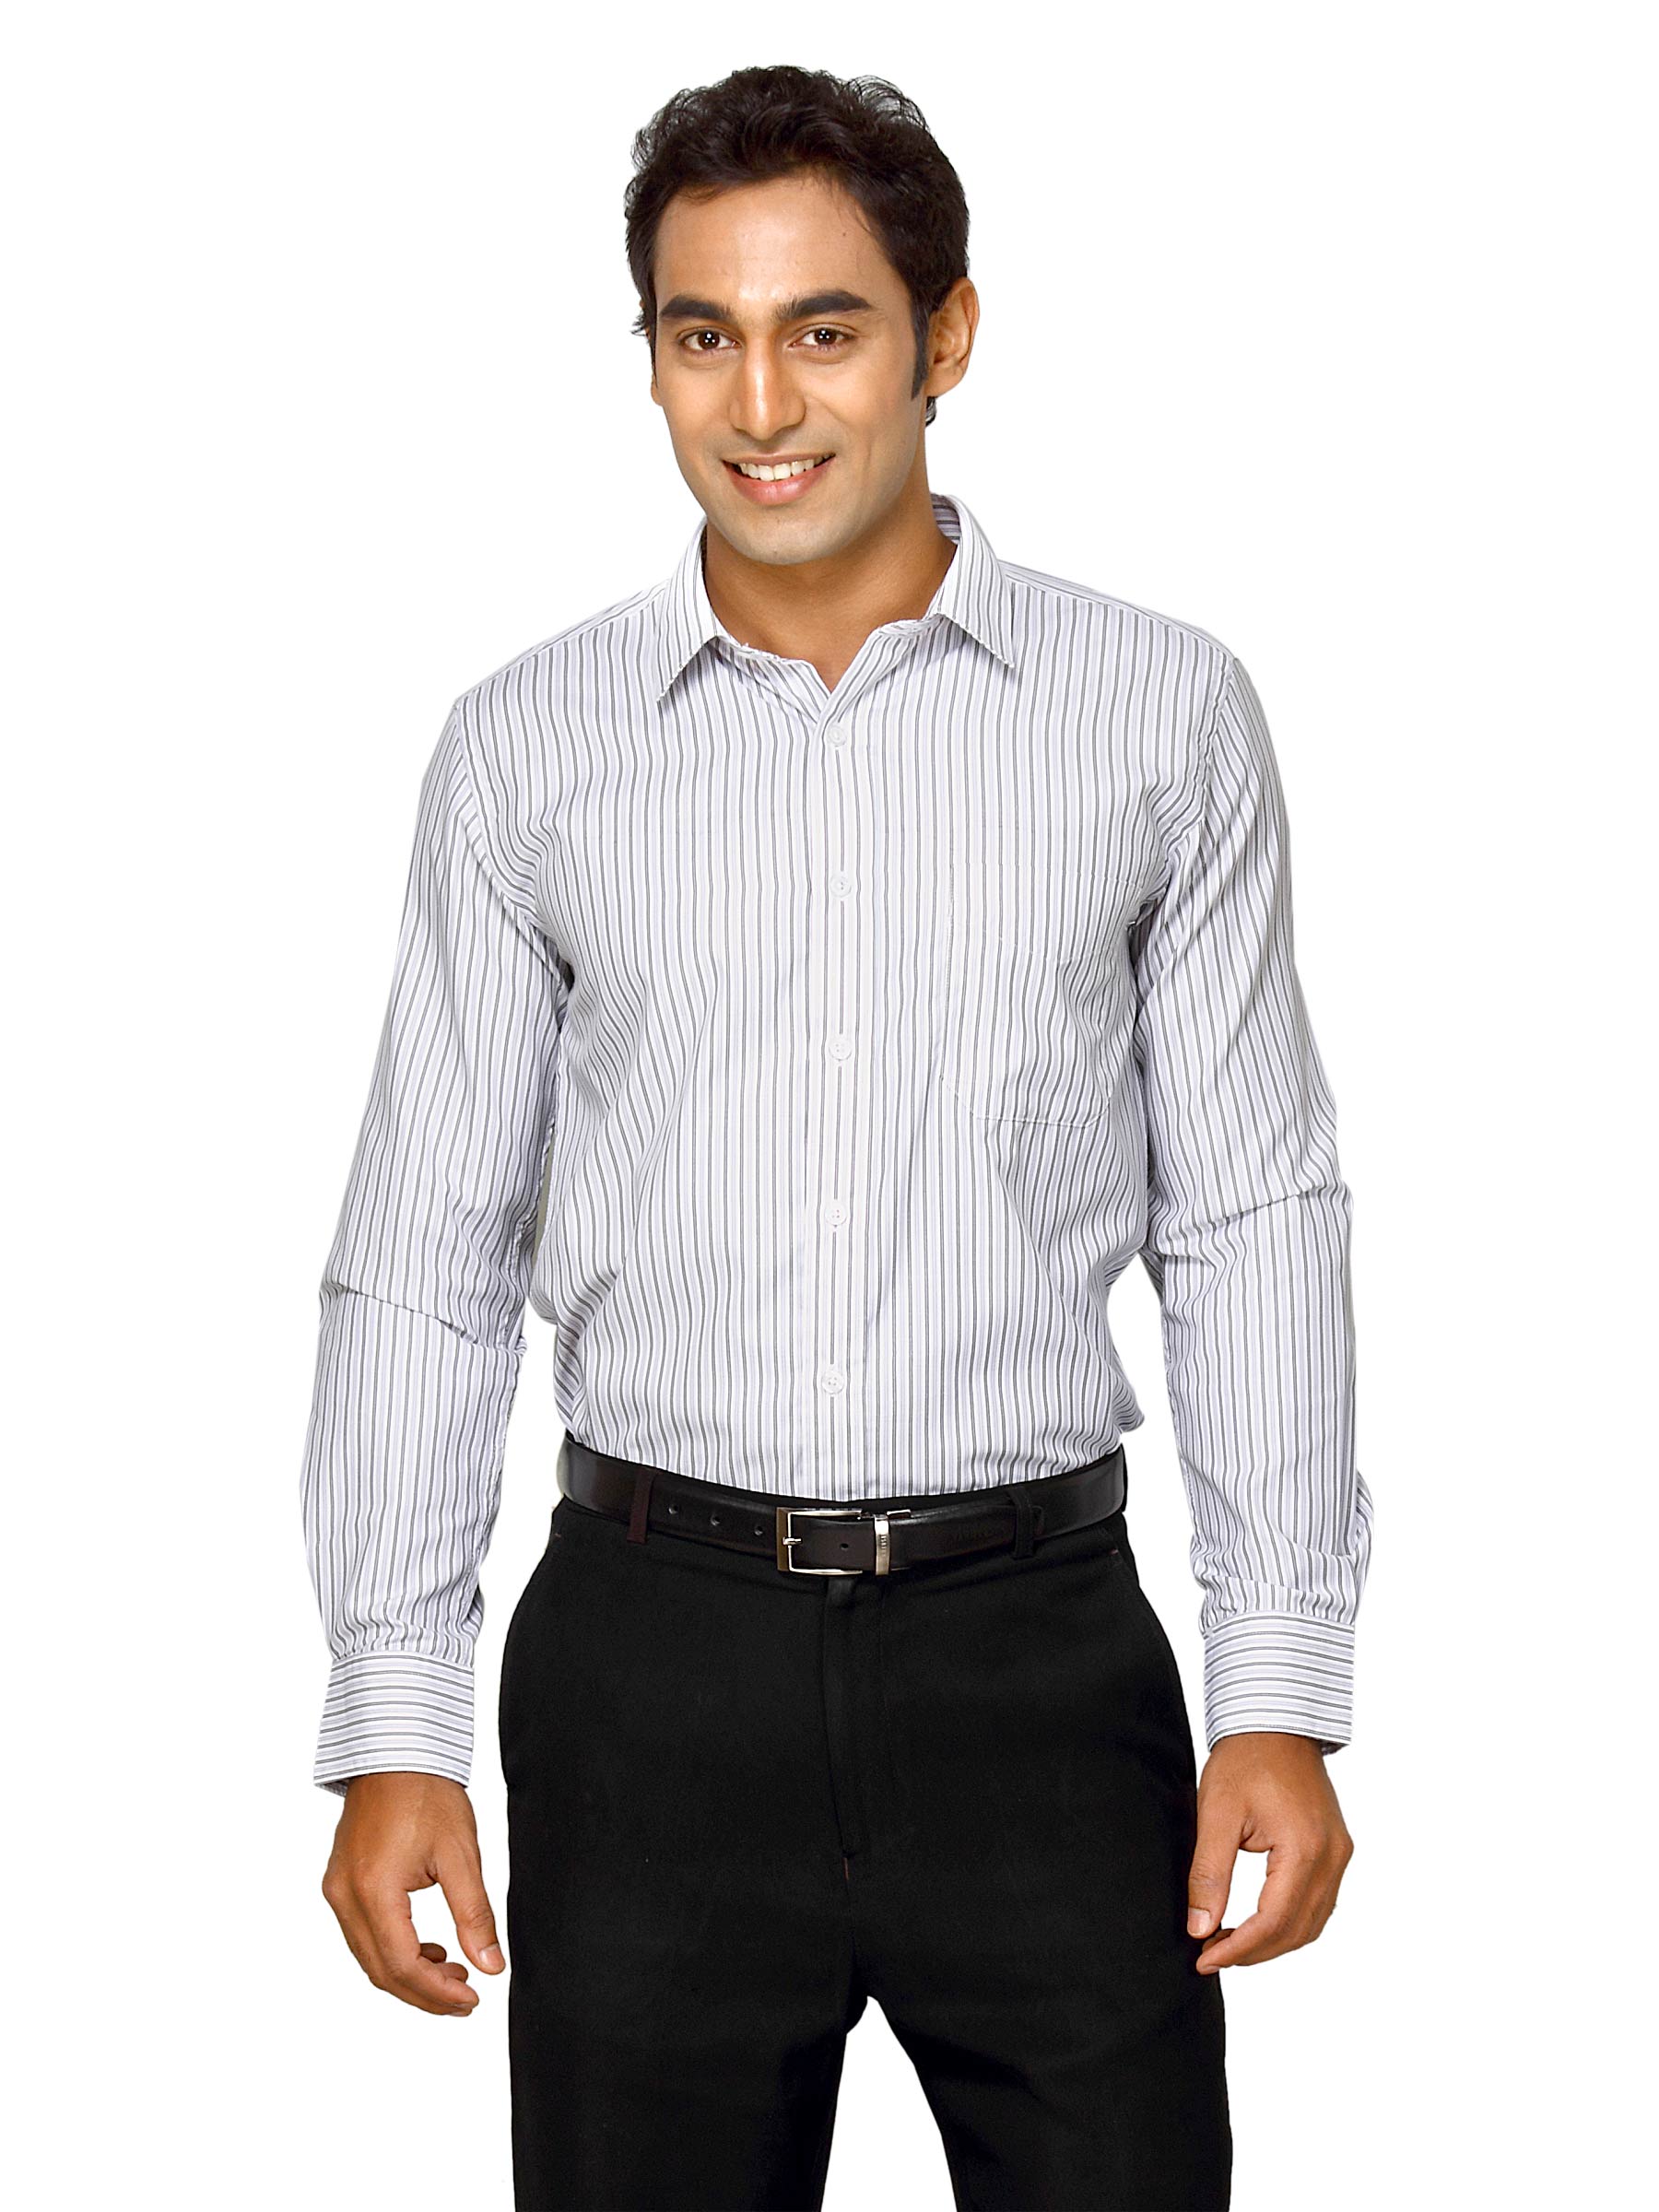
Mark Taylor Men Grey Striped Shirt
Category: Apparel / Topwear / Shirts
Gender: Men
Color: Grey
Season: Fall 2011
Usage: Formal